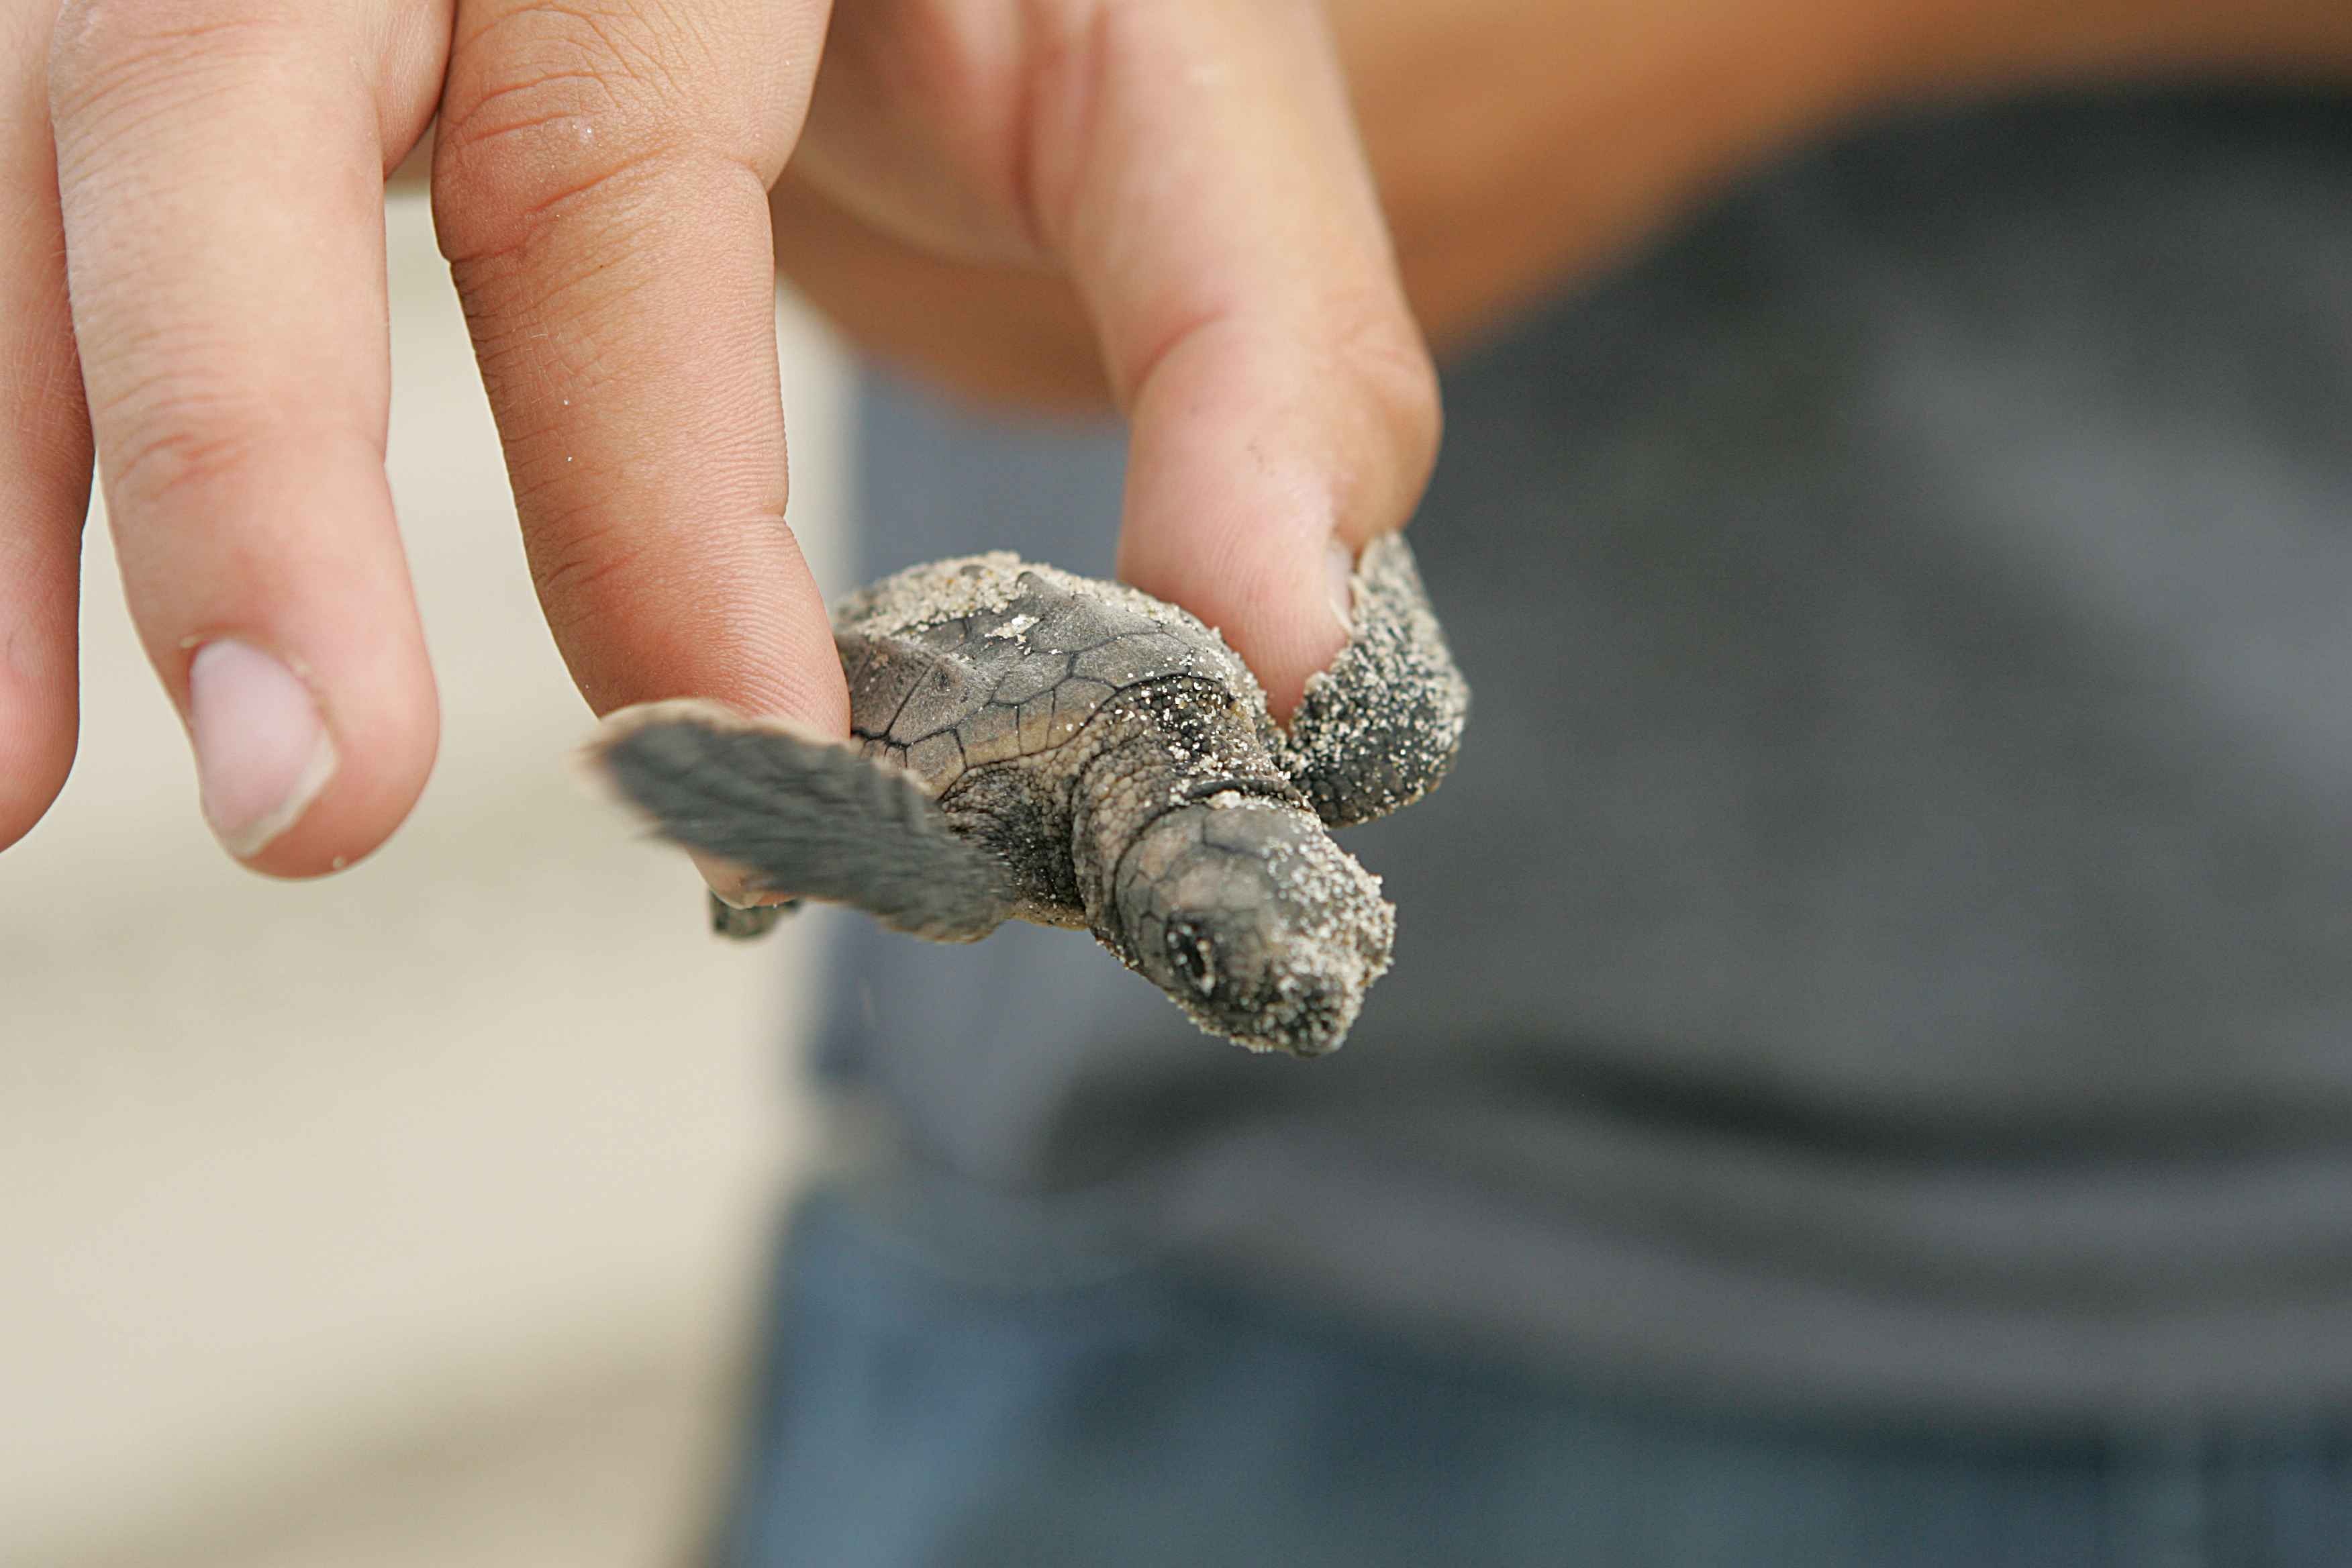
hand, night, turtle, reptile, baby, fauna, close up, animals, vertebrate, turtles, reptiles, amphibians, macro photography, loggerhead